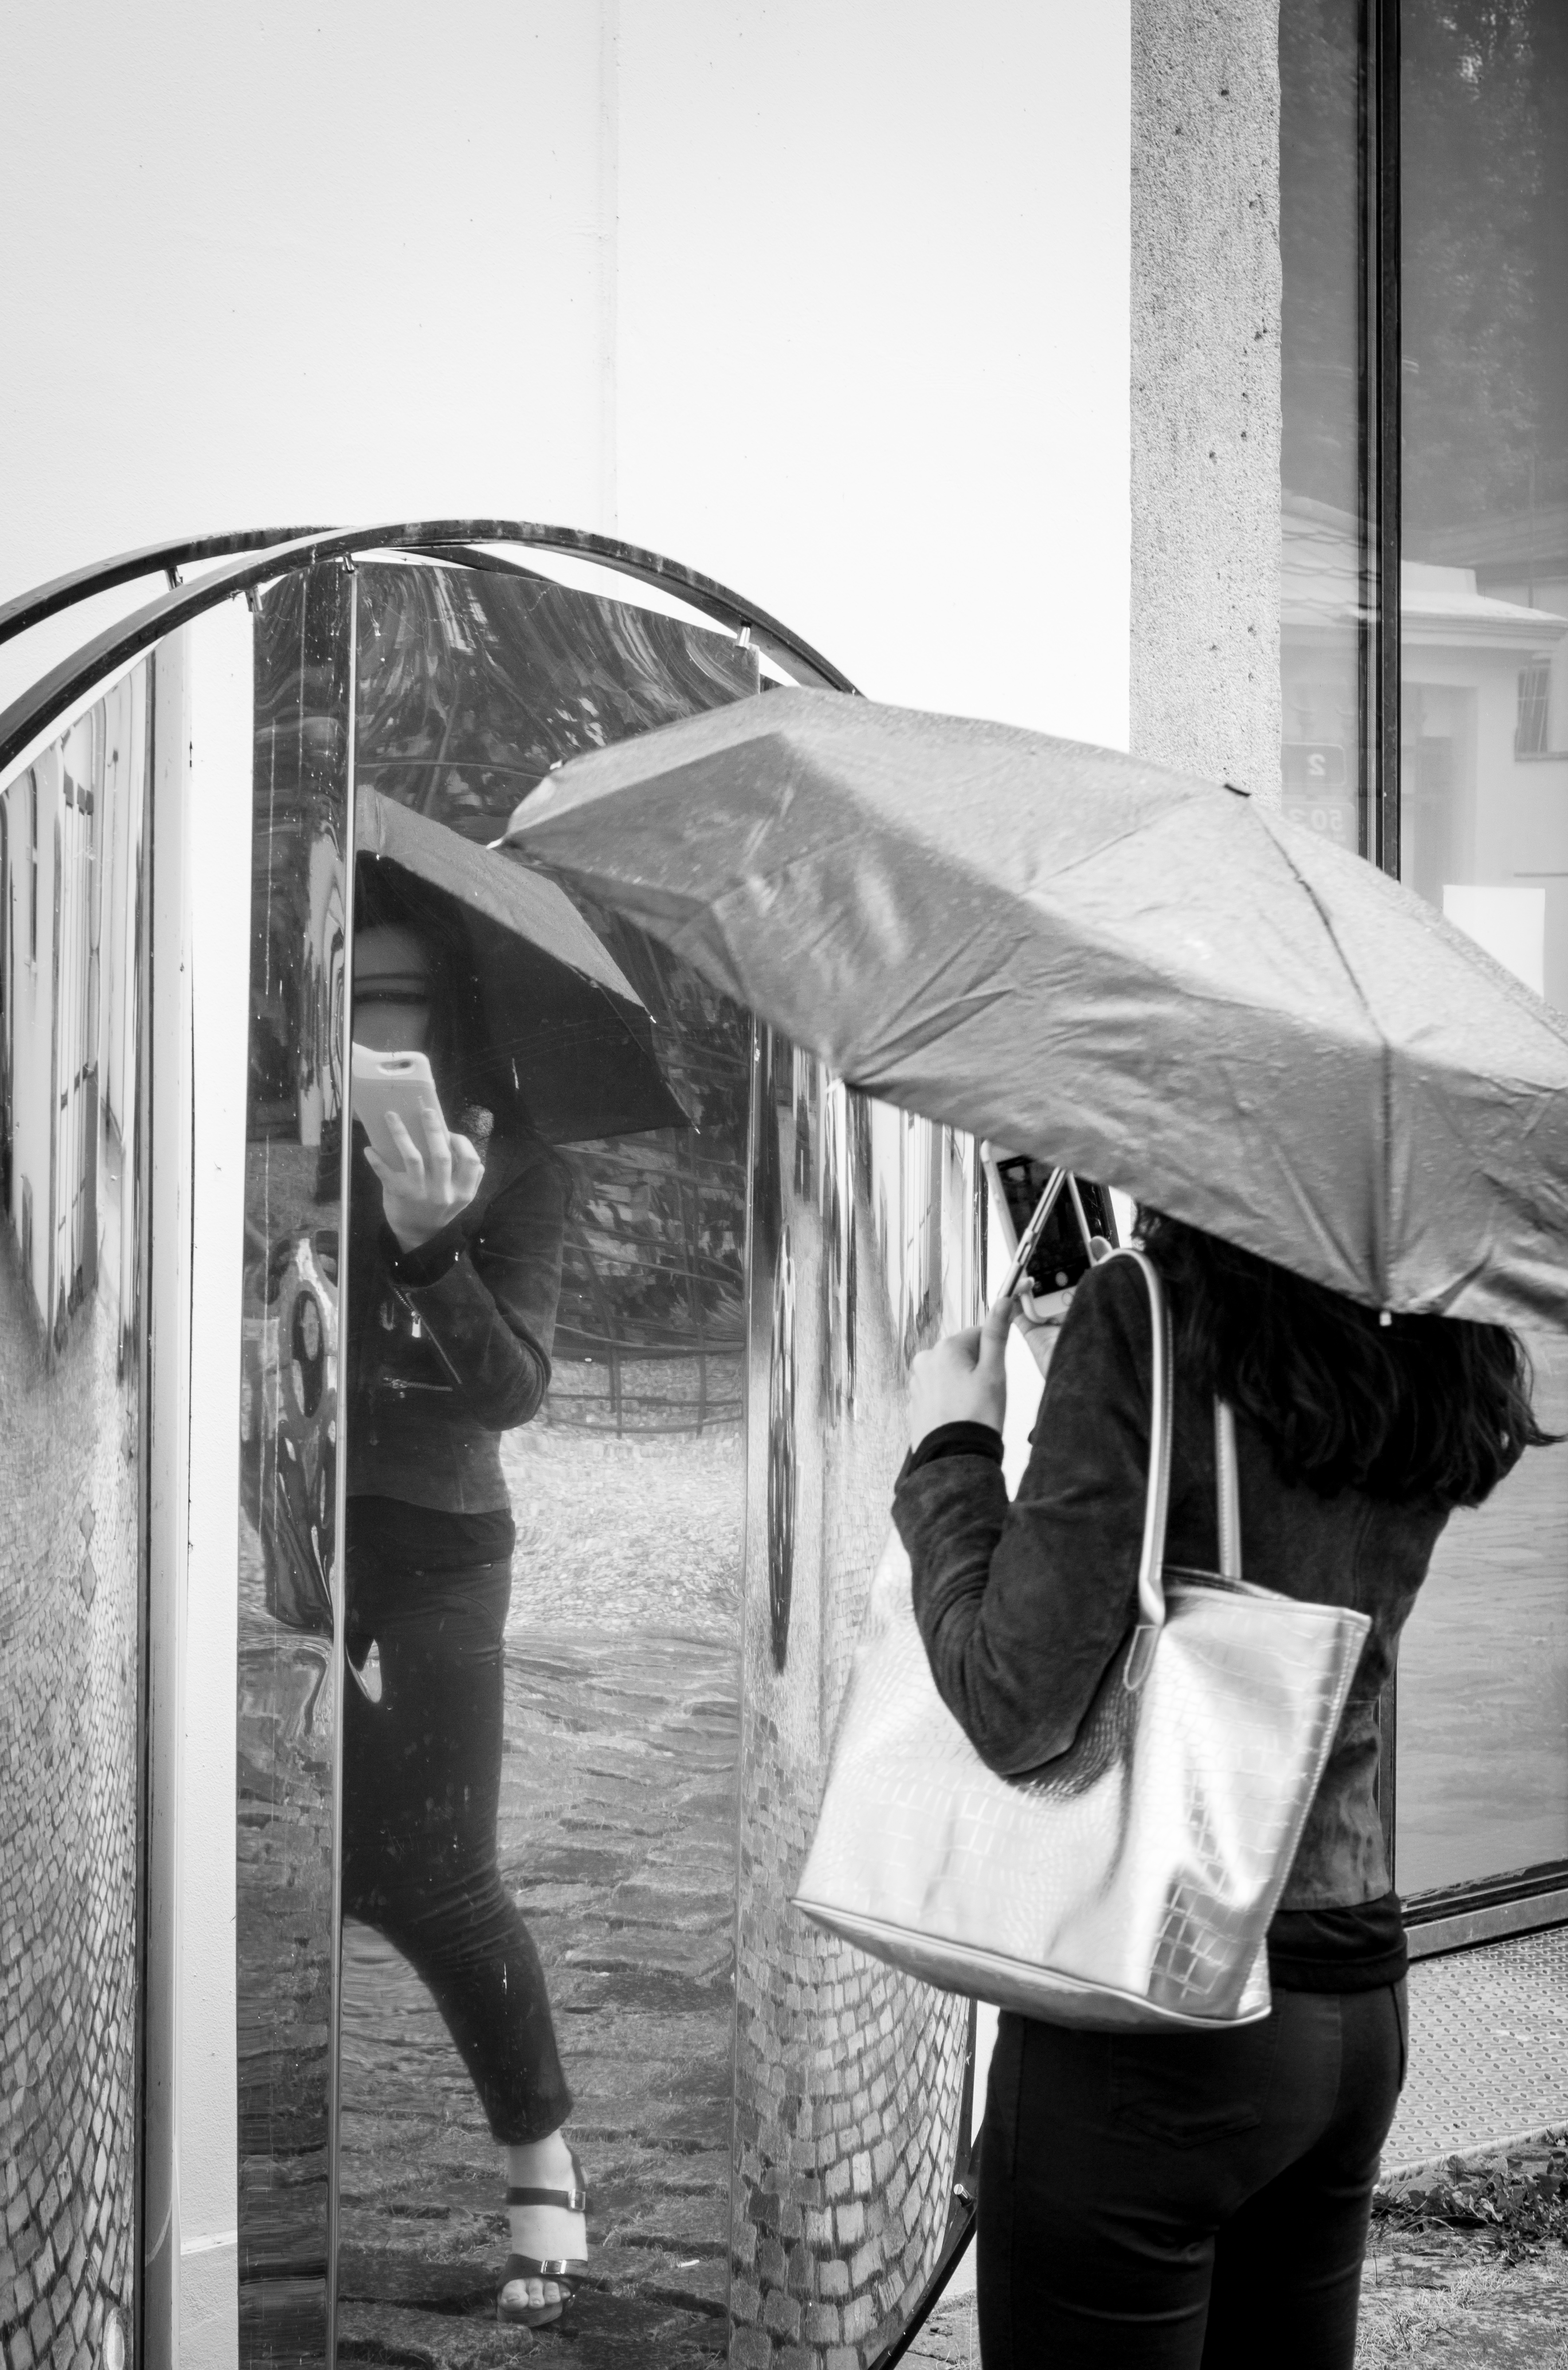
black and white, girl, road, white, street, photography, walk, reflection, umbrella, prague, black, monochrome, candid, stand, infrastructure, selfie, mirror, photograph, snapshot, weird, hidden, czech, praha, sonystreetphotographer, monochrome photography